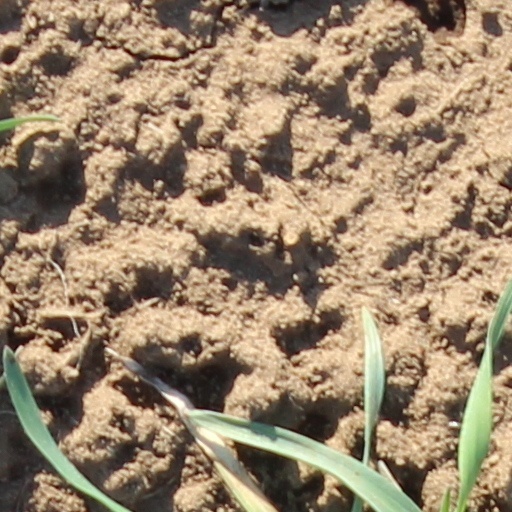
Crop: wheat